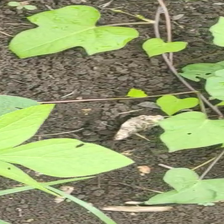
Weed species: Obscure_morning _glory(Ipomoea obscura)